Barrett M82

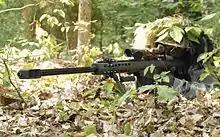
A U.S. Army sniper using an M107

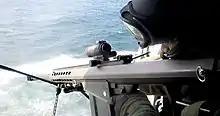
A U.S. Coast Guard TACLET marksman with a Barrett M107

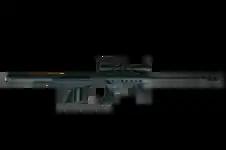
Barrett model M82A2

The M82 is a short-recoil semi-automatic firearm. When the gun is fired, the barrel initially recoils for a short distance (about ), while being securely locked by the rotating bolt. After the short travel, the lower part of the accelerator arm, held by the receiver upper part, is already hinged in the bolt carrier and the middle portion strikes it back to the barrel by a rod placed in the bolt carrier, transferring part of the recoil energy of the barrel to the bolt to achieve reliable cycling and unlock it from the barrel. The bolt is unlocked by turning in the curved cam track in the bolt carrier. Then the barrel is stopped by the combined effect of the accelerator, buffer spring, and the muzzle brake and the bolt continues back, to extract and eject a spent case. On its return stroke, the bolt strips the fresh cartridge from the box magazine and feeds it into the chamber and finally locks itself to the barrel. The striker is also cocked on the return stroke of the bolt. The gun is fed from a large, detachable box magazine holding up to ten rounds, although a rare twelve-round magazine was developed for use during Operation Desert Storm in 1991.